Huaquechula

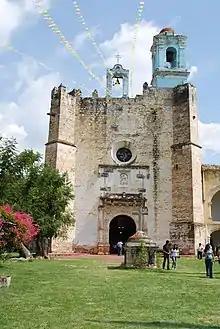
Former monastery of San Martín de Tours

The town of Huaquechula is about sixty km from the state capital, in the western part of the state. It is centered on a main plaza, which has pieces representing the area's past such as a calendar stone, fragments of a stone head of Quetzalcoatl and tombstone with the date written in according to the Aztec calendar. The plaza's fountain is made of black sandstone. Facing this plaza are the municipal “palace” a parish church, a cultural center called Cuauhquechollan and a former monastery from the 16th century.